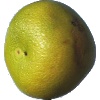
Label: Pomelo Sweetie 1